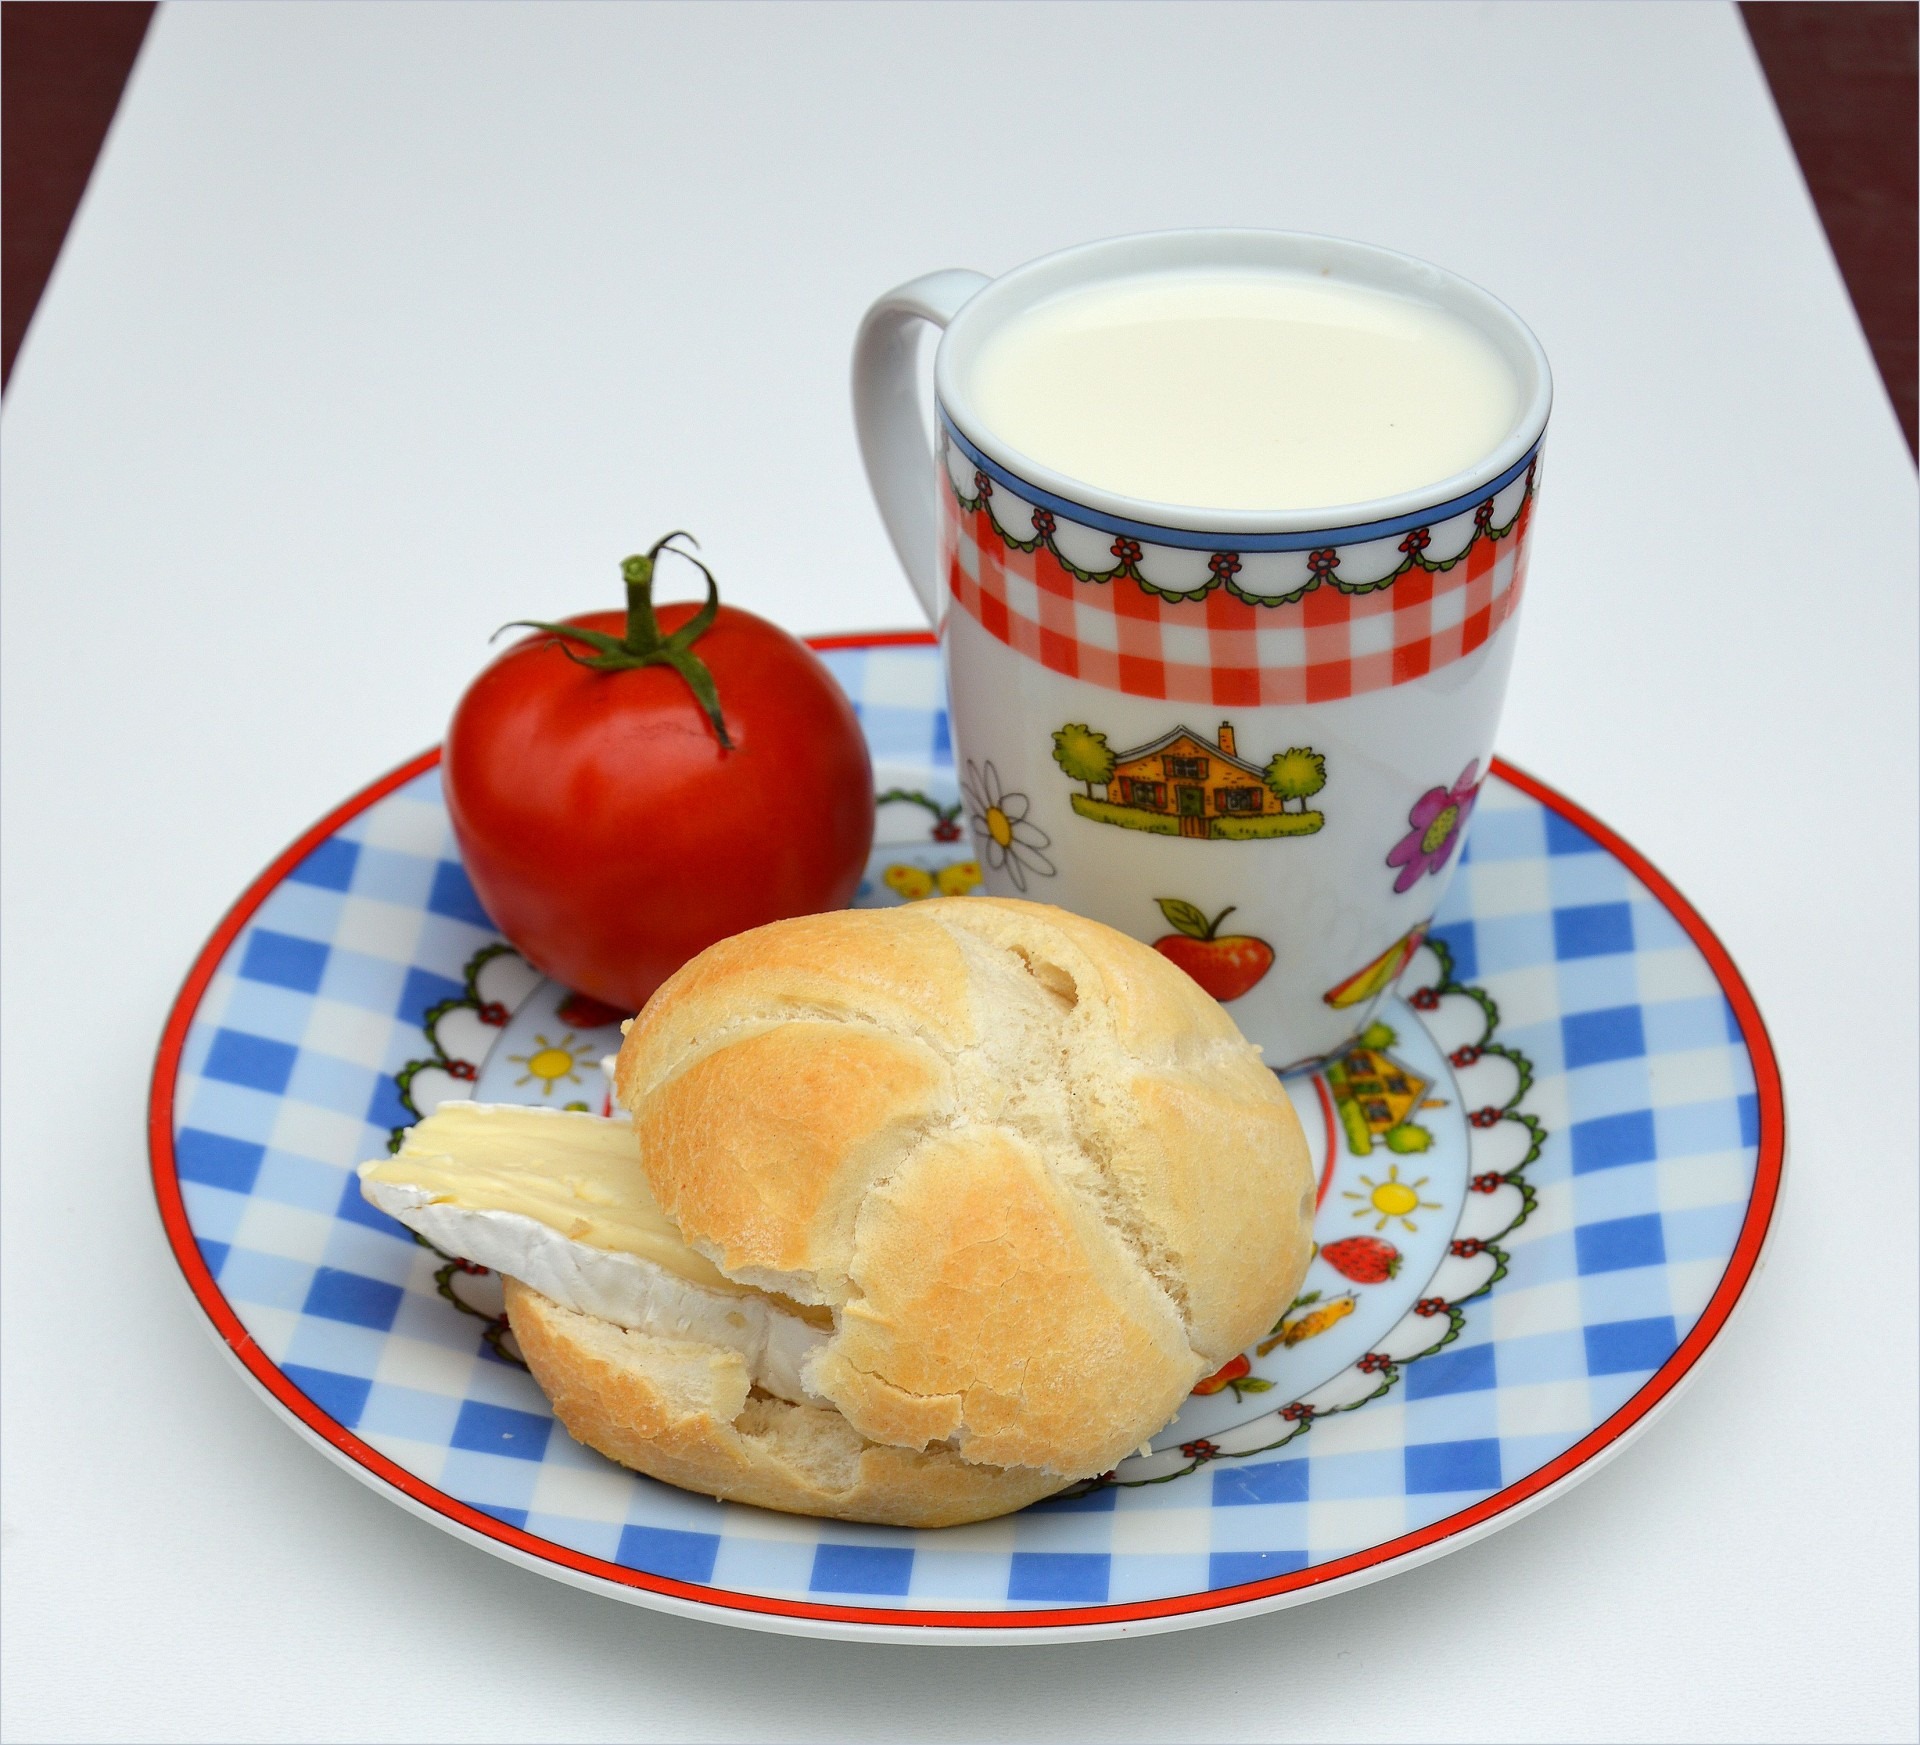
fruit, dish, meal, food, produce, breakfast, baking, milk, dessert, dairy product, bread, tomato, baked goods, flavor, french cheese